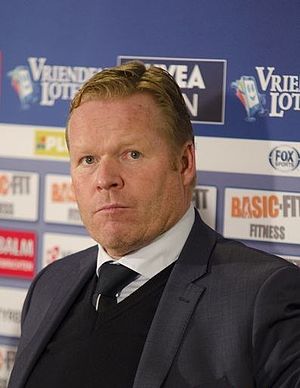
Ronald Koeman
Koeman i 2014
Ronald Koeman er en tidligere hollandsk fodboldspiller og nu træner for F.C. Barcelona, der som midterforsvarer var en vigtig del af det legendariske FC Barcelona-mandskab fra starten af 1990'erne, samt for Hollands landshold. Han spillede desuden for alle de tre hollandske storklubber, Ajax Amsterdam, PSV Eindhoven samt Feyenoord Rotterdam, og gennem karrieren har han vundet talrige titler som både spiller og træner. Han er lillebror til en anden tidligere hollandsk landsholdspiller, Erwin Koeman.